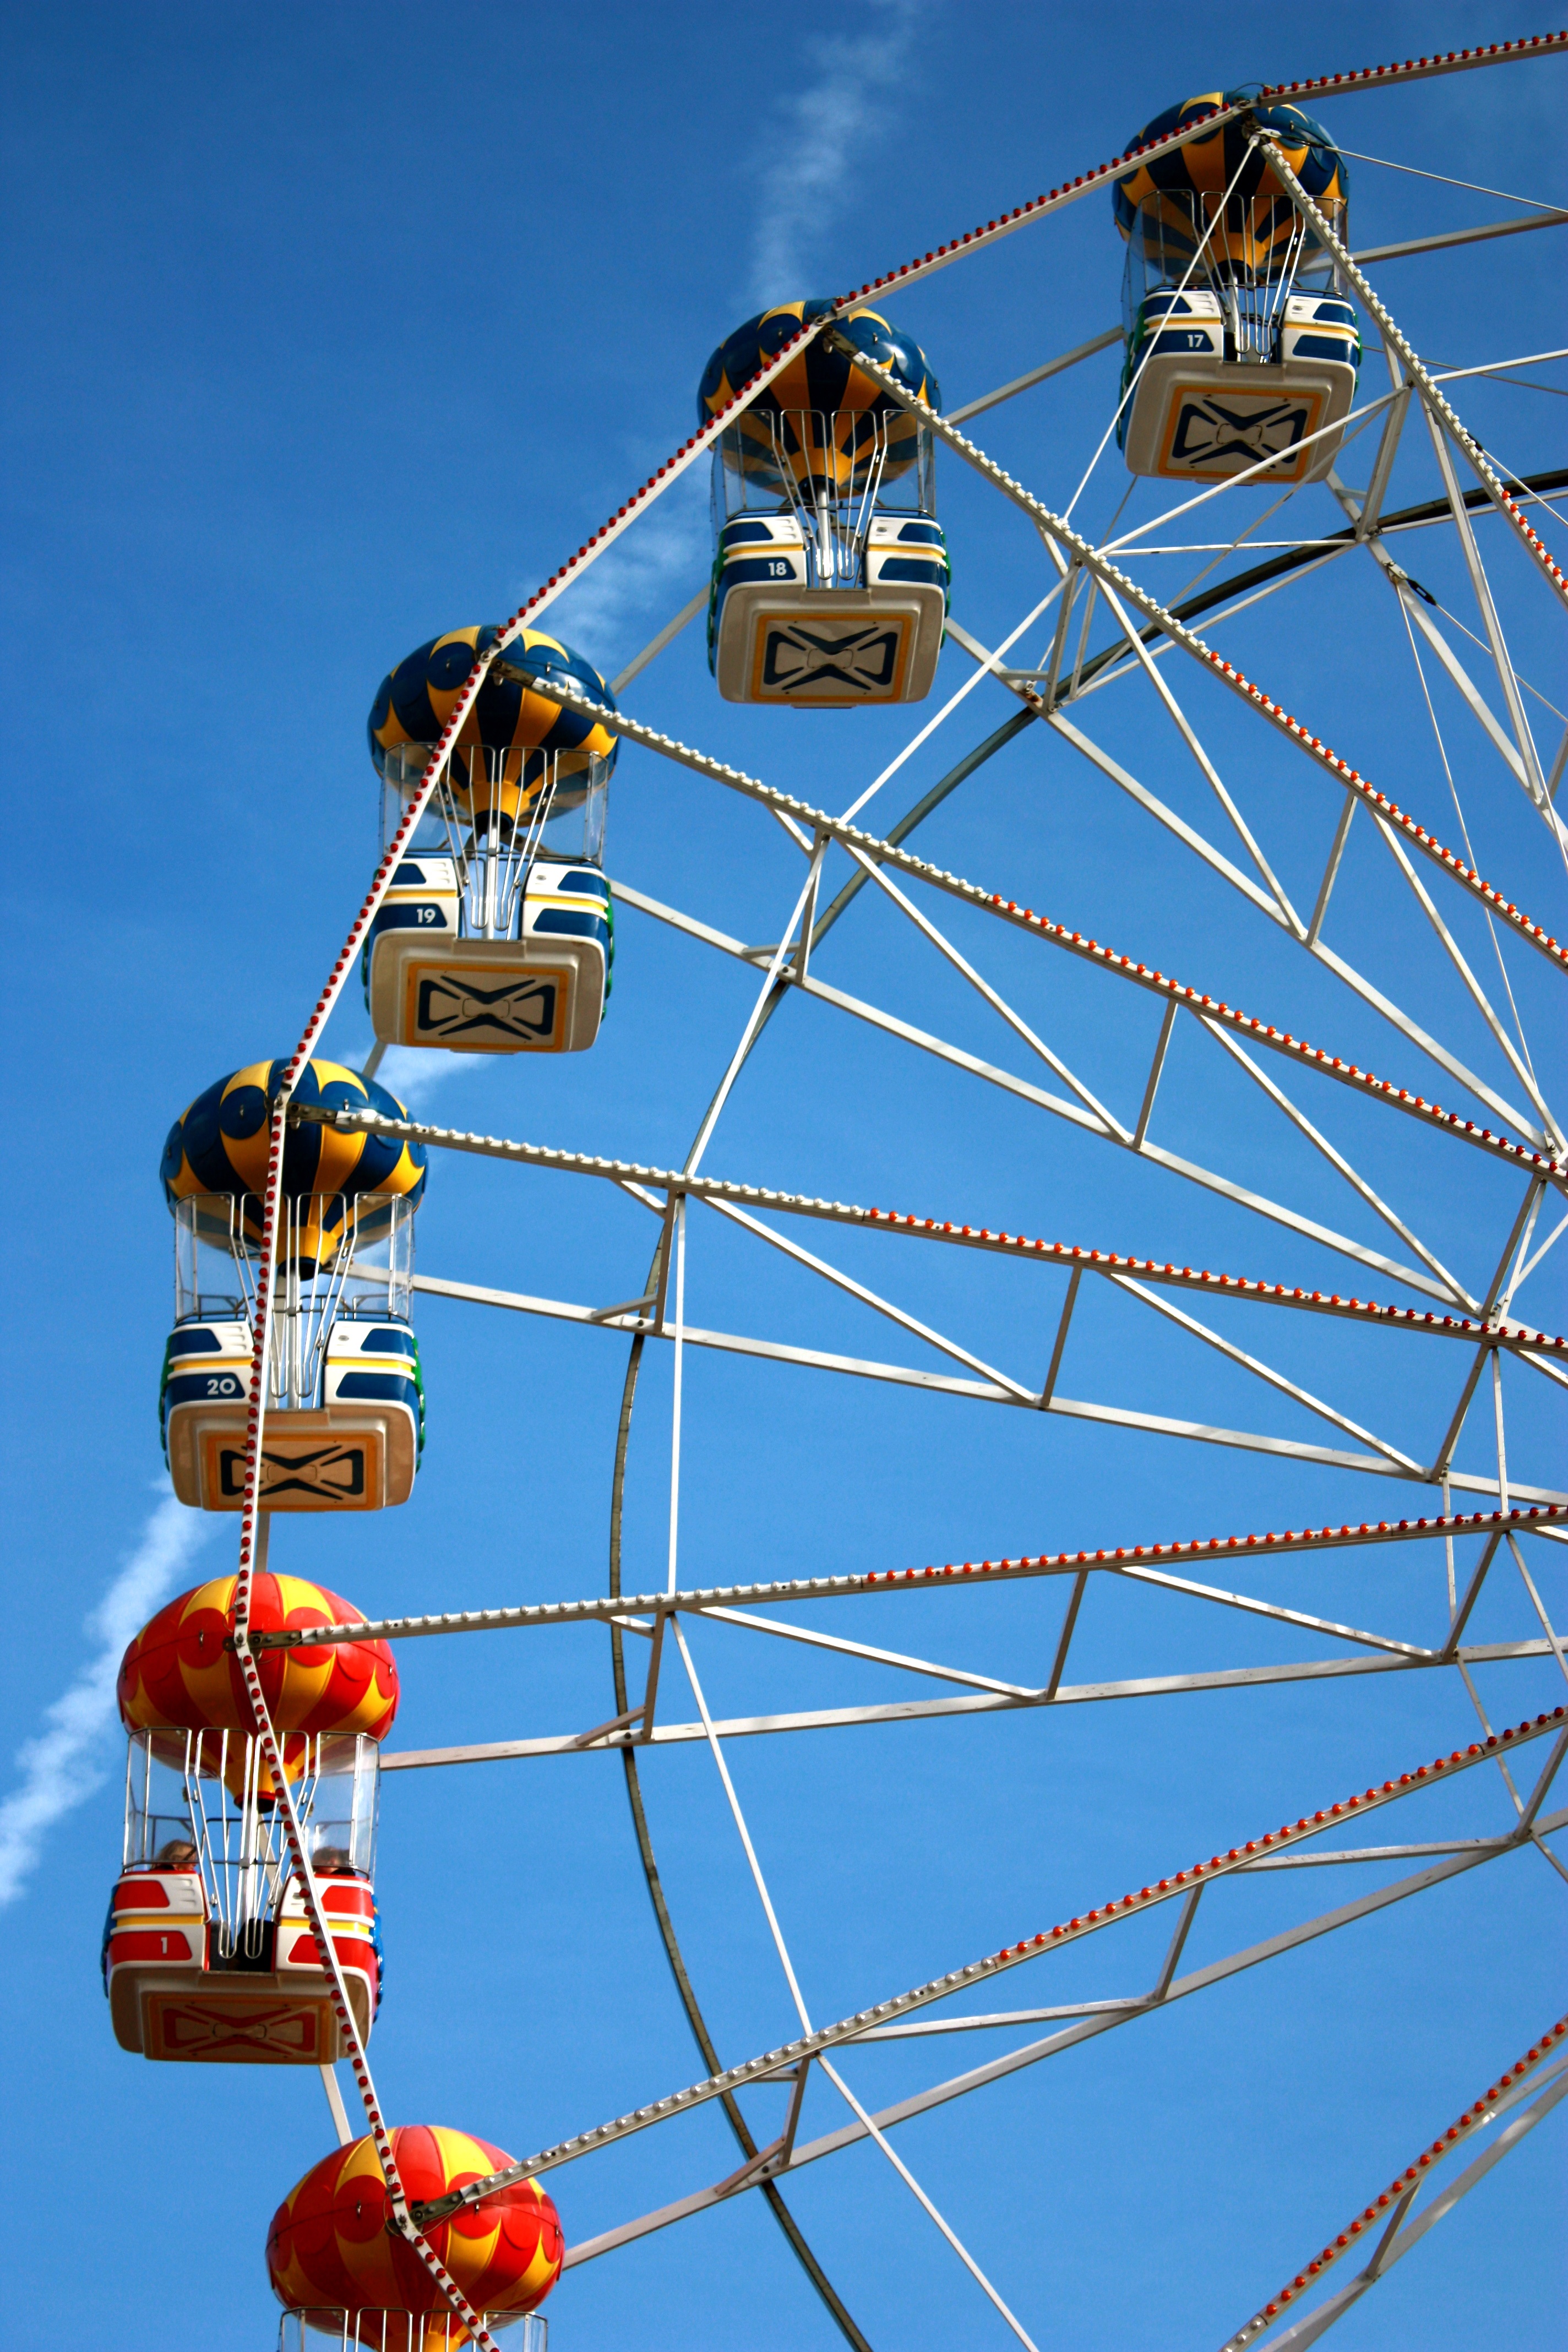
outdoor, sky, wheel, summer, recreation, high, ferris wheel, carnival, amusement park, mast, park, ride, blue, leisure, circle, fun, tourist attraction, ferris, amusement, fair, entertainment, blue skies, amusement ride, outdoor recreation